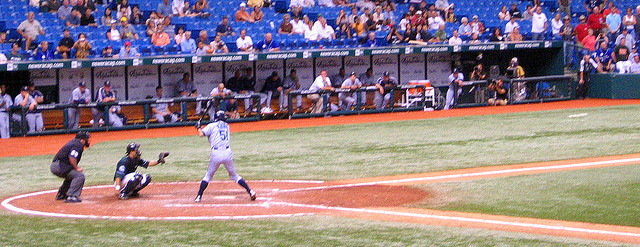
user: Given an image and a question. Answer the question in a short answer. Question: What shape is the field? Short Answer:
assistant: diamond